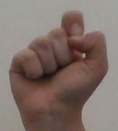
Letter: fa